Synergism

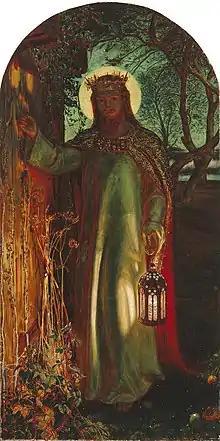
Synergists compare God's role in salvation to Christ "standing at the door" ("The Light of the World" by William Holman Hunt).

Synergism is an important part of the salvation theology of the Catholic Church. Following the Second Council of Orange (529), the Council of Trent (1545–63) reaffirmed the resistibility of prevenient grace and its synergistic nature. The "Catechism of the Catholic Church" (1992) teaches that the ability of the human will to respond to divine grace is itself conferred by grace. This synergistic process applies to both justification and sanctification. The sacraments of the Catholic Church such as baptism and the Eucharist, are part of God's grace and are thus a vital element in the synergistic process of salvation.